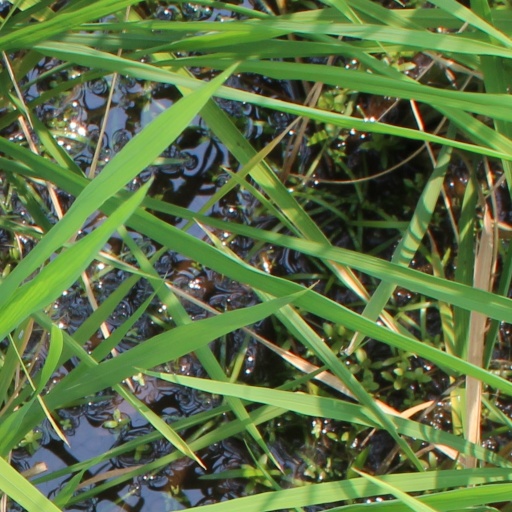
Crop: rice